Avry

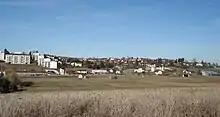
Rose section of Avry

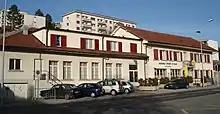
Houses in Avry

Avry has a population of . , 13.3% of the population are resident foreign nationals. Over the last 10 years (2000–2010) the population has changed at a rate of 29.6%. Migration accounted for 22.4%, while births and deaths accounted for 7.7%.